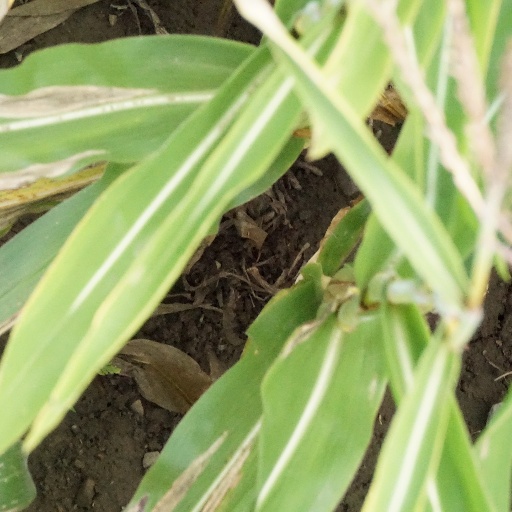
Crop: maize; corn